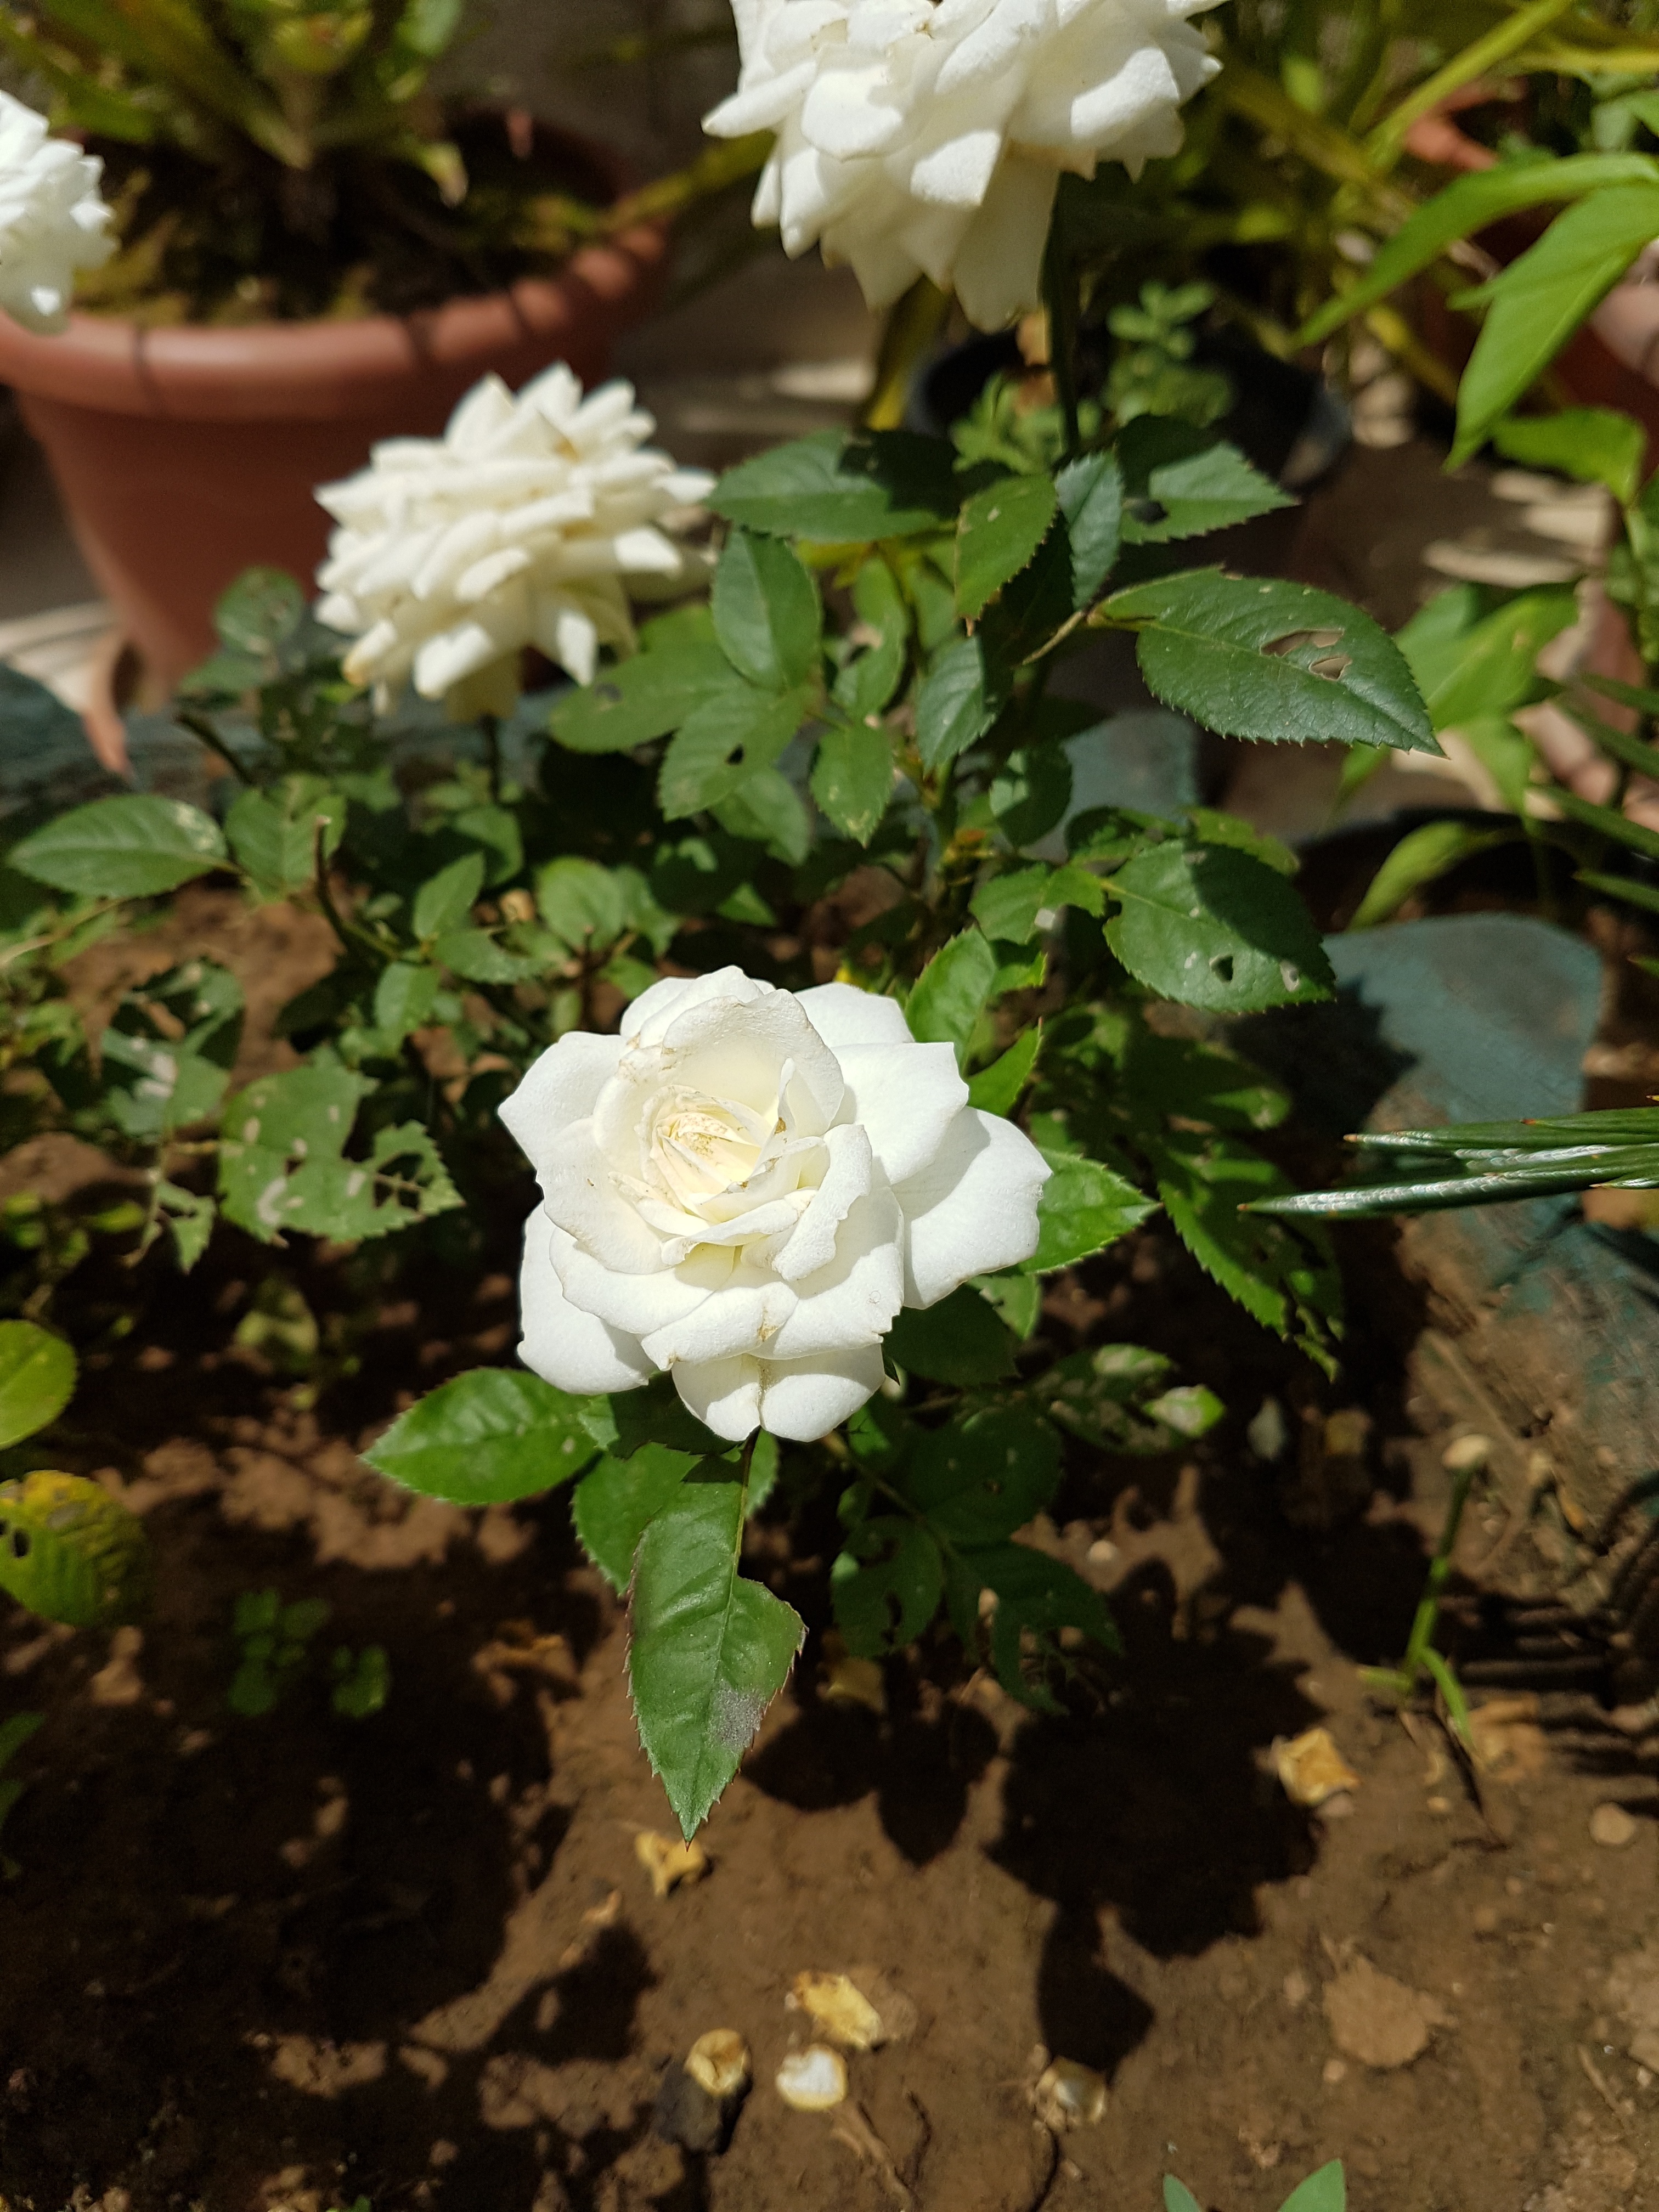
plant, white, flower, rose, botany, garden, flora, shrub, rosa, beauty, gardenia, bianca, jasmine, flowering plant, garden roses, rose family, burnet rose, land plant